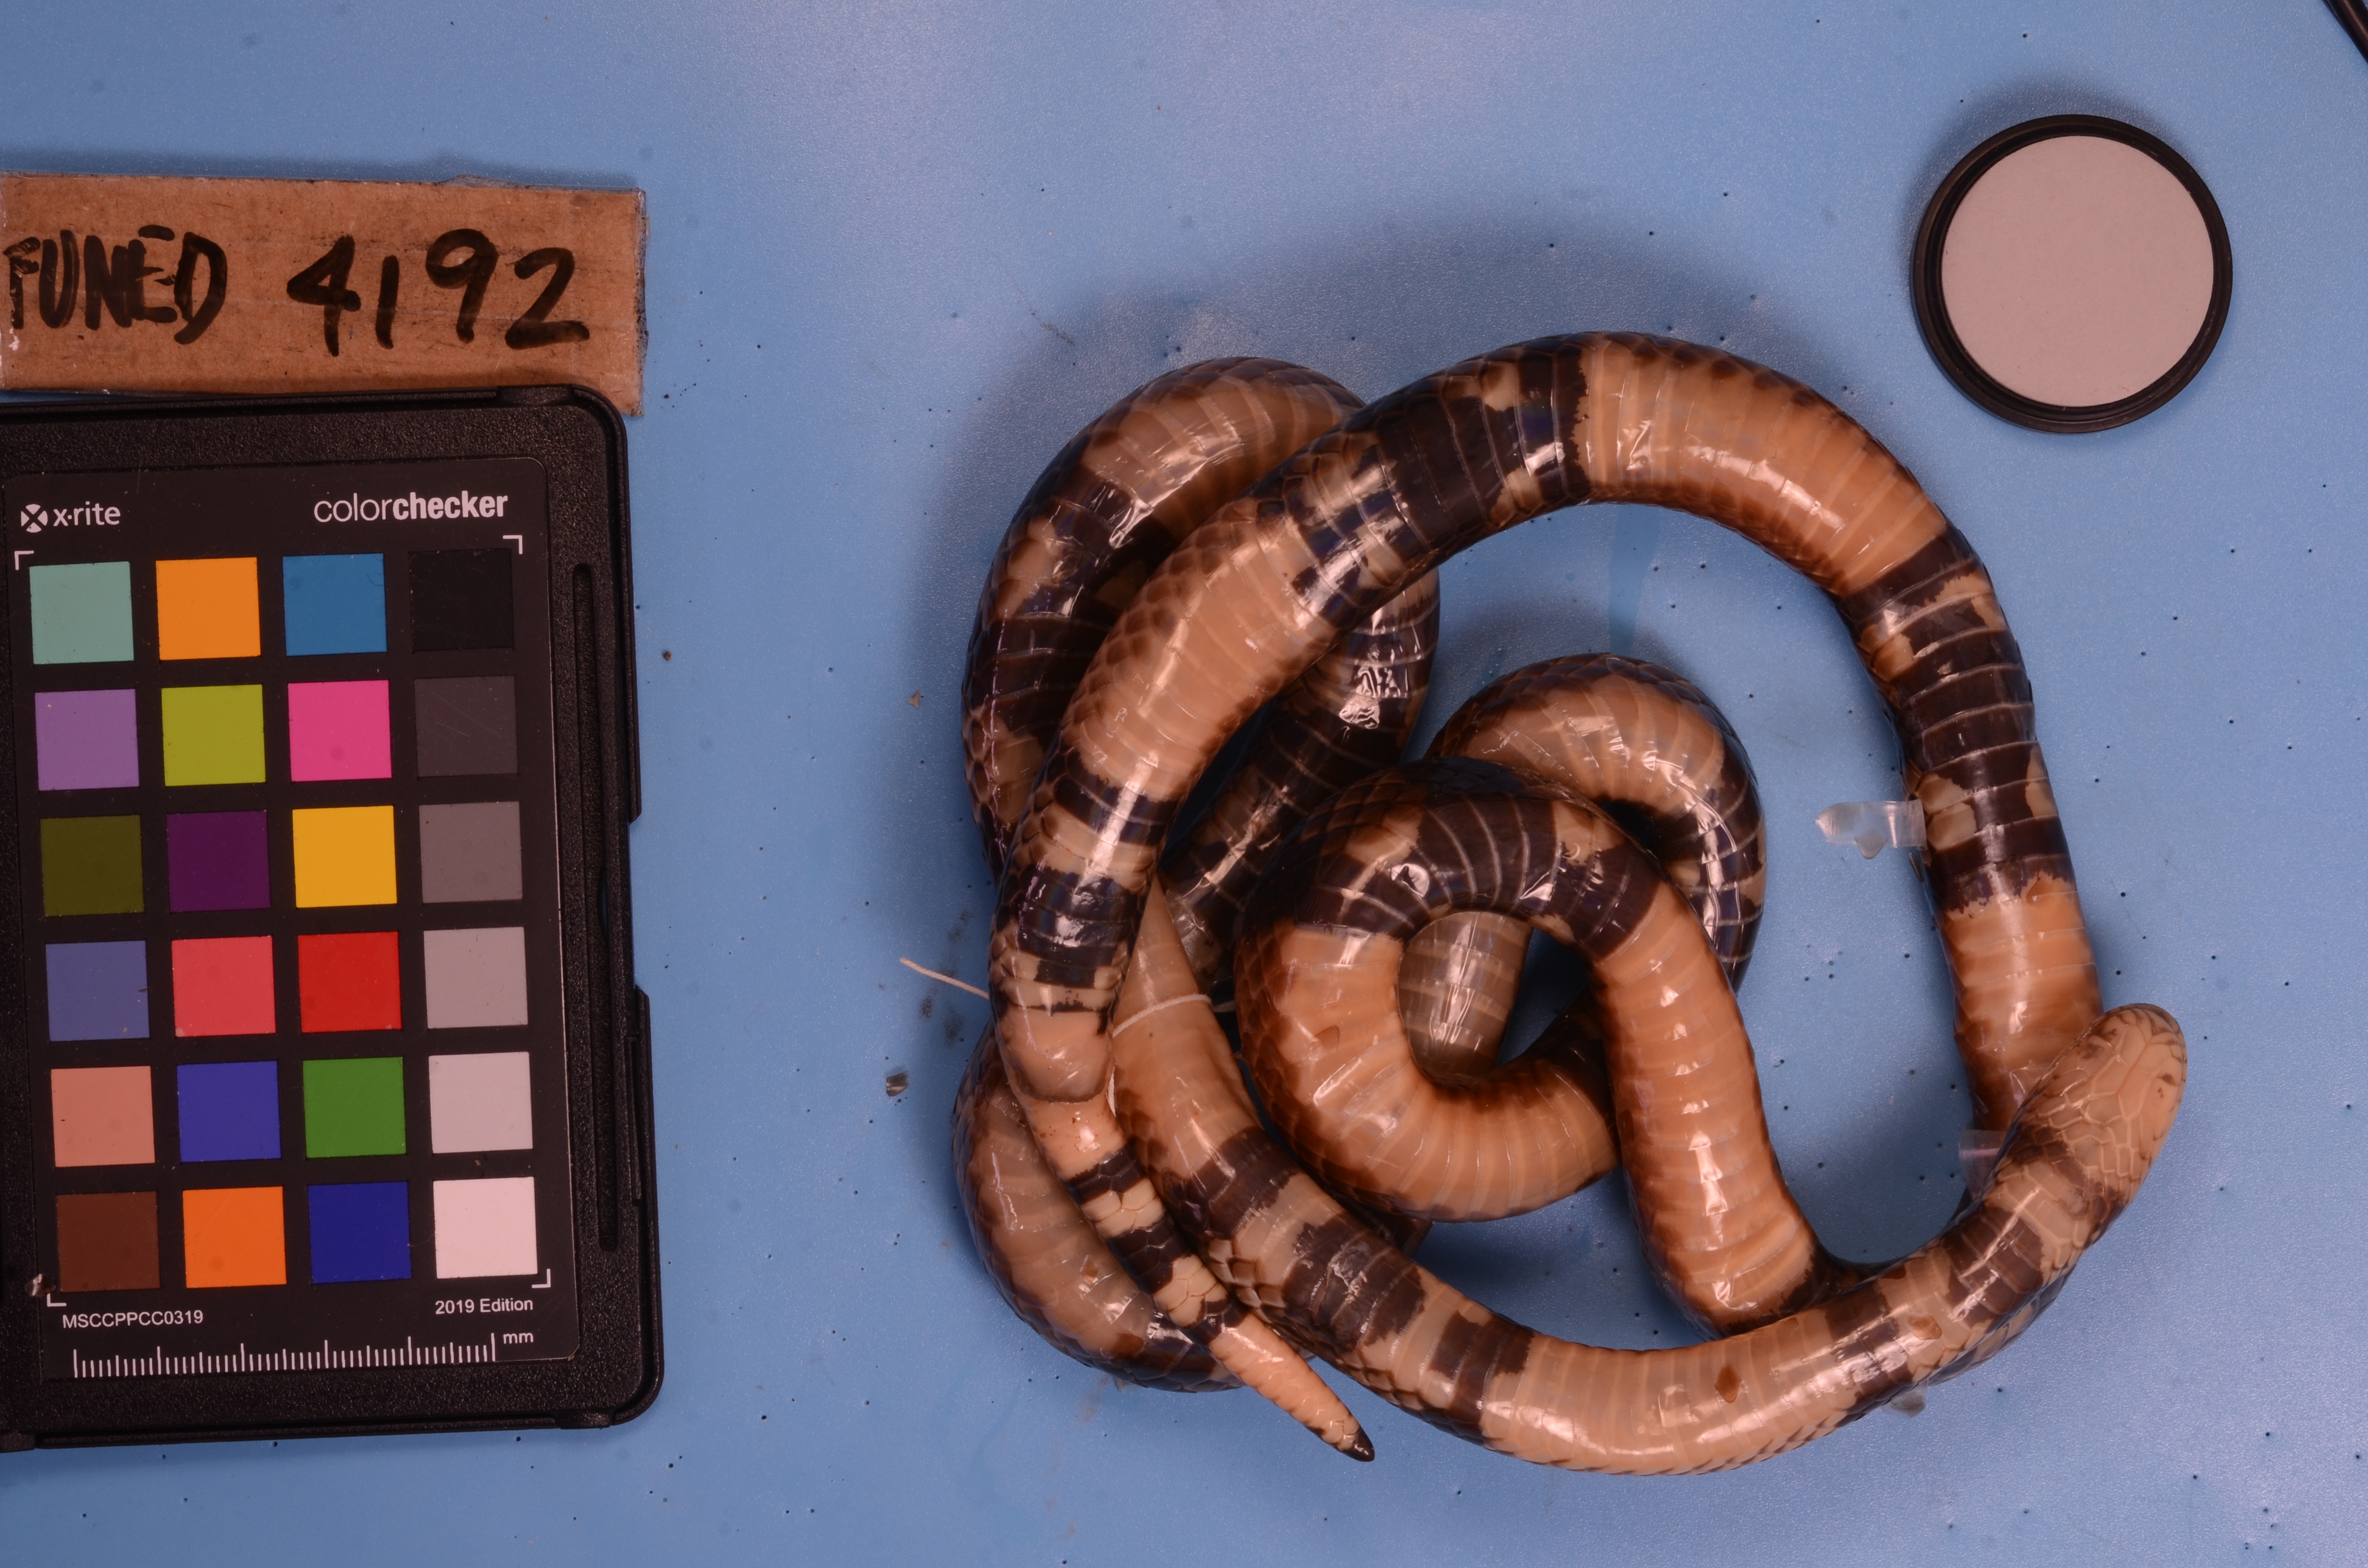
Species: Micrurus frontalis
View: ventral
Mimicry status: model